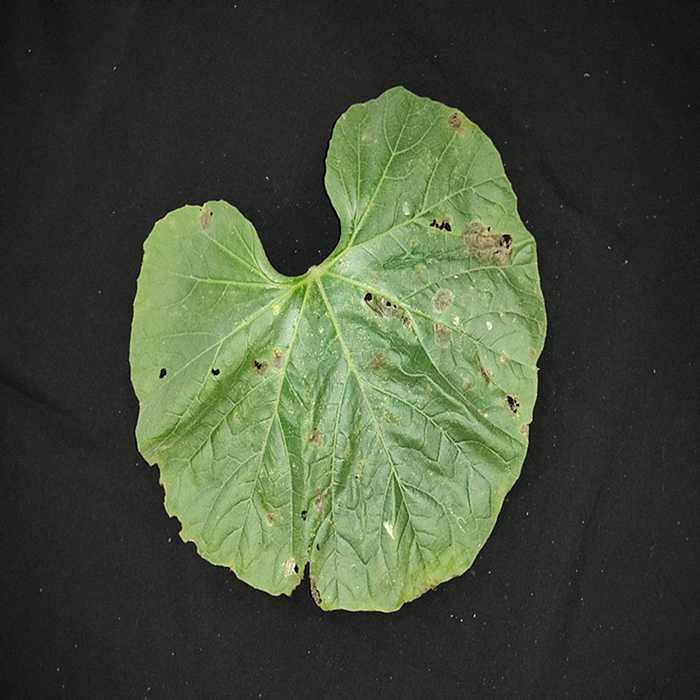
Plant: Bottle gourd
Label: Anthracnose